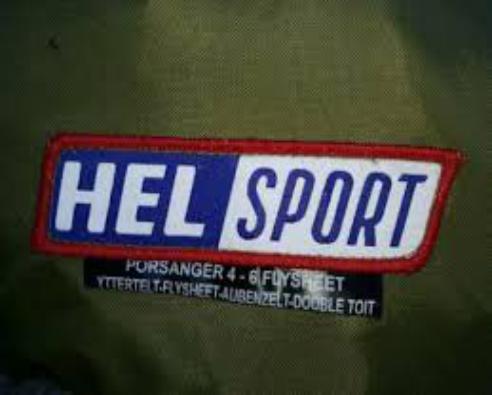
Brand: Helsport
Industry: Clothes